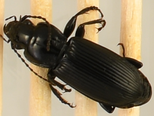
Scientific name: Pterostichus melanarius melanarius
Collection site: Steigerwaldt-Chequamegon NEON (STEI), plot STEI_005